Australia at the 2000 Summer Paralympics

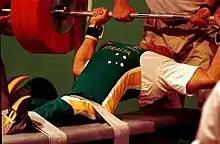
Australian powerlifter and silver medalist Richard Nicholson in action at the 2000 Sydney Paralympics

Coaches – Blagoi Blagoev (Head), Ray Epstein